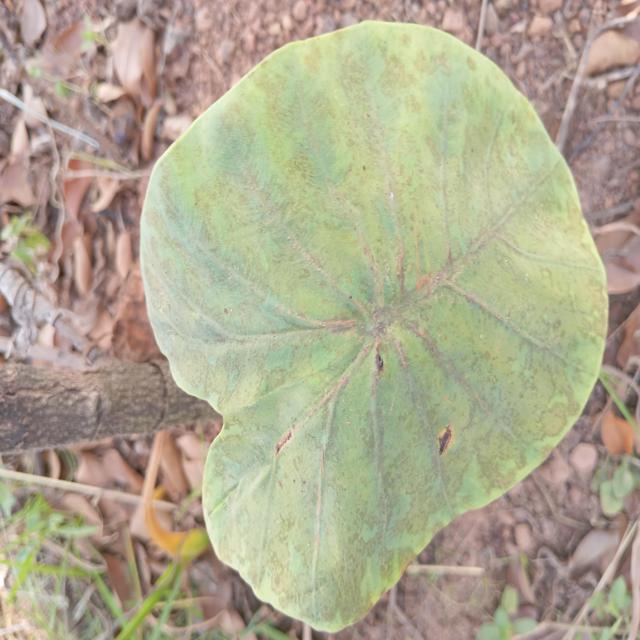
Label: Early_Blight